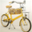
Label: bicycle